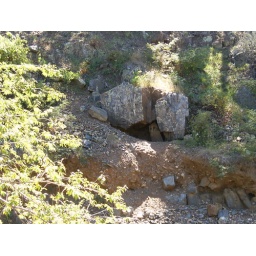
It looks likes there a mountain lion in there from this picture but there was nothing in there